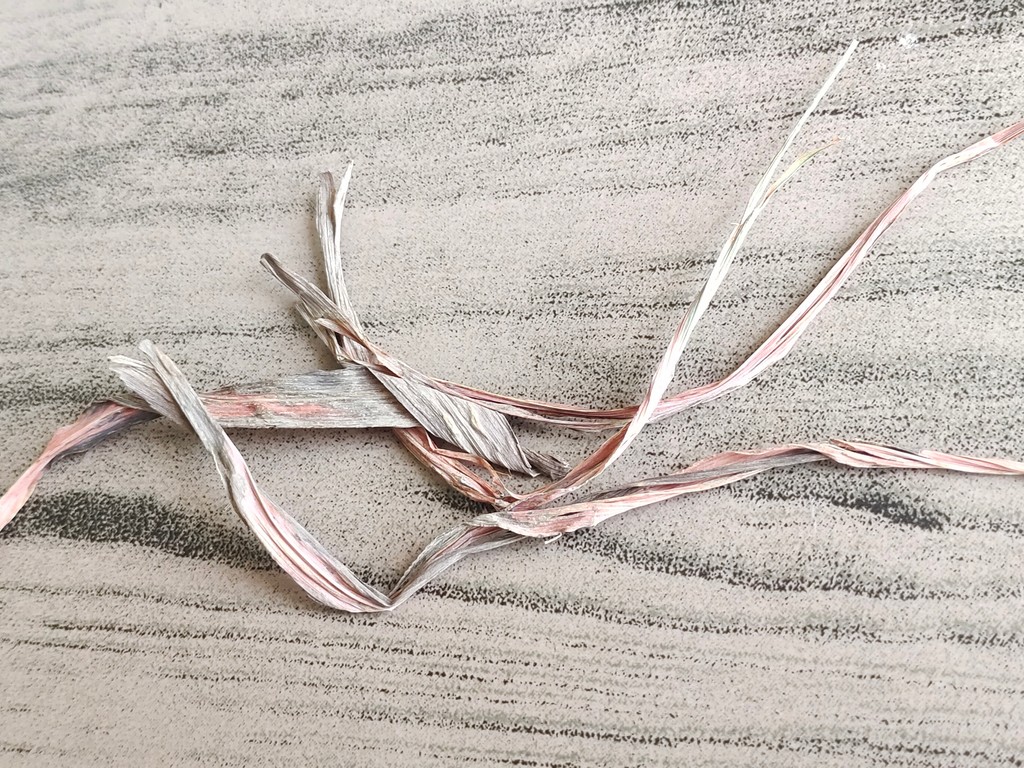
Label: Dried